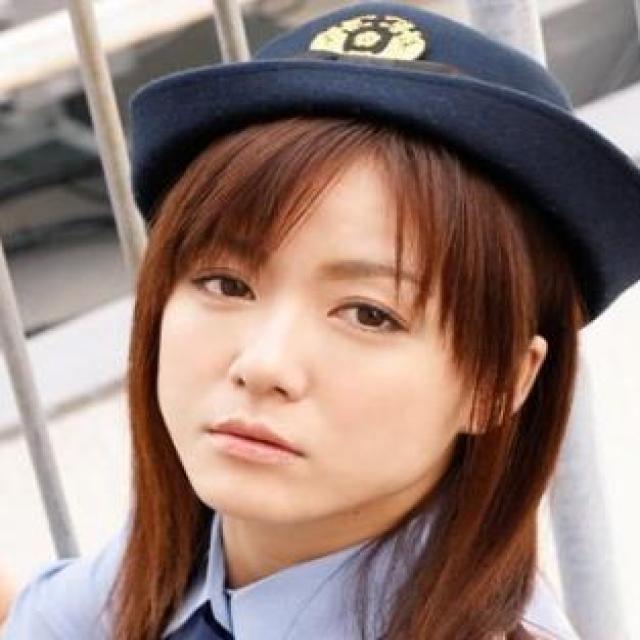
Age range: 21-44